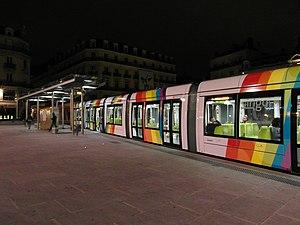
La ligne A du tramway d'Angers est la première ligne exploitée par la RATP Dev Angers, sous le nom commercial Irigo, mise en service le 25 juin 2011, entre La Roseraie, un quartier d'Angers, et Avrillé, une ville du nord de l'agglomération angevine. Au début du lancement du projet, lors de l'enquête publique, il était initialement prévu que cette inauguration se fasse en 2009. Un an après sa mise en service, la fréquentation moyenne de cette ligne était de 32 500 voyageur par jour et de 8 millions de voyages annuels. En 2017, ce dernier chiffre atteint 9,5 millions.